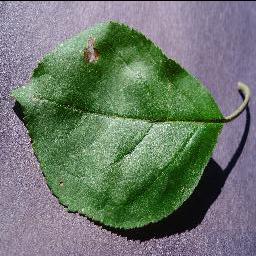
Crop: apple
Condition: black_rot